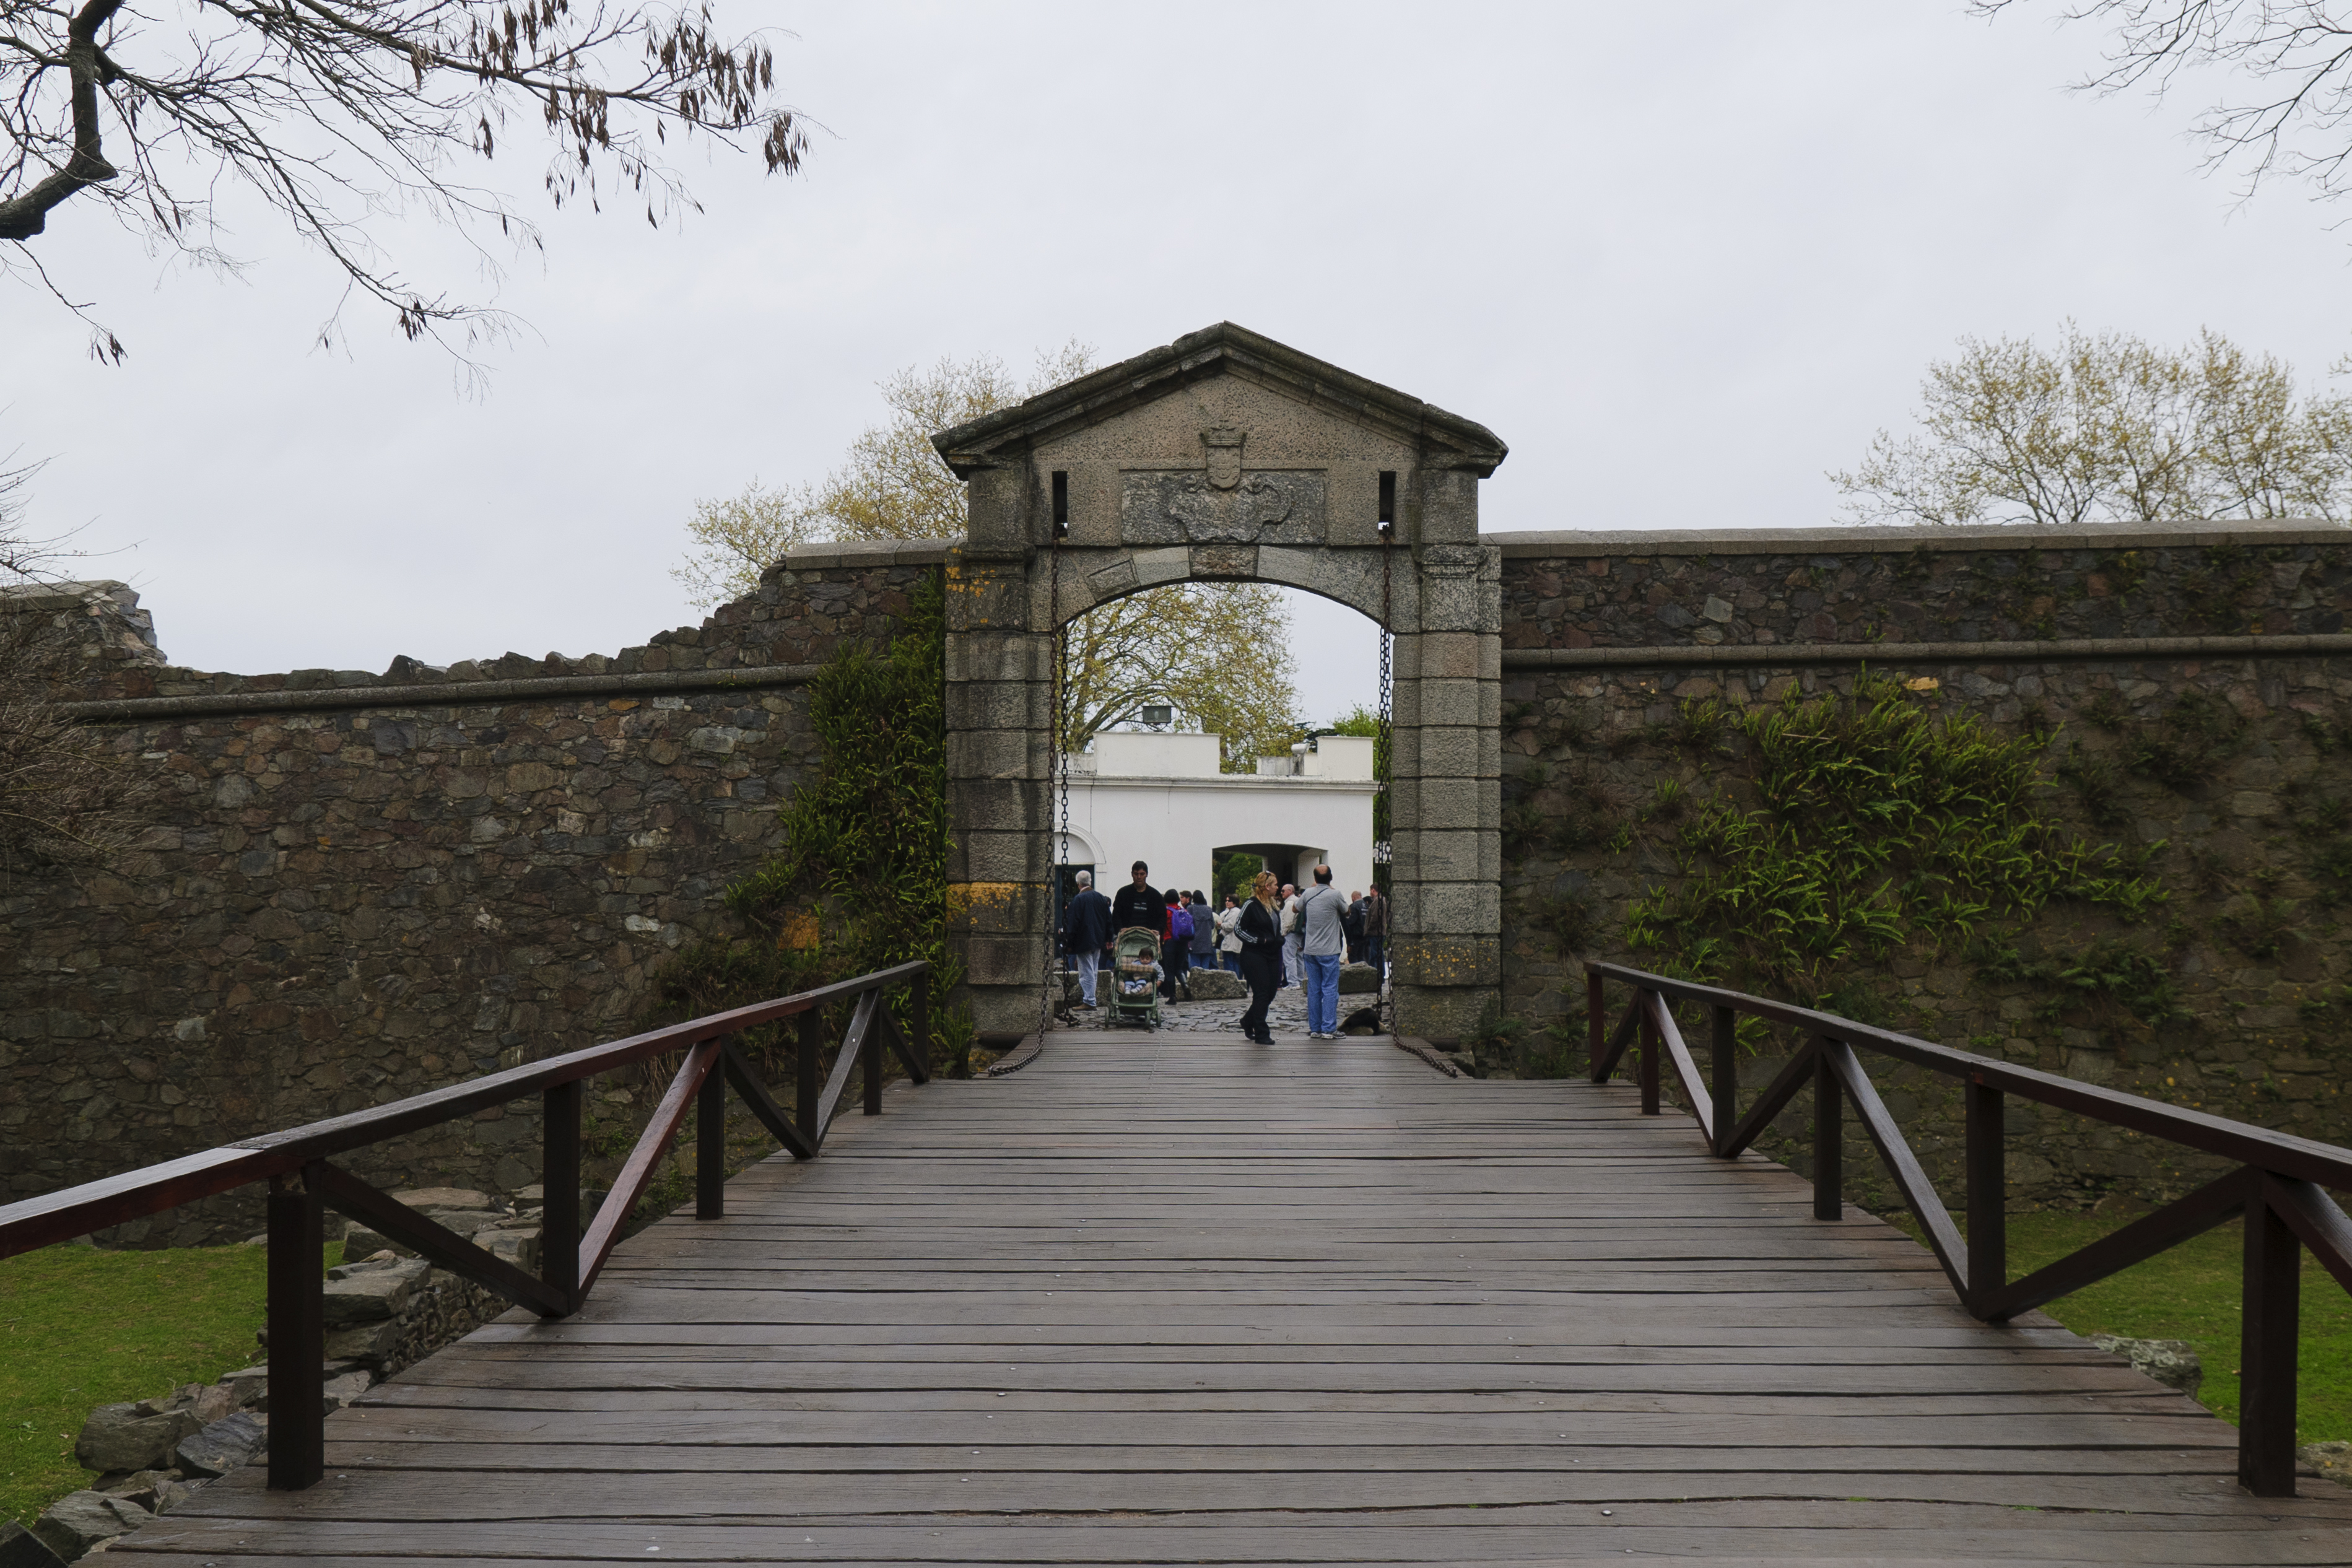
bridge, river, walkway, transport, nikon, waterway, argentina, buenosaires, aires, d300, approved